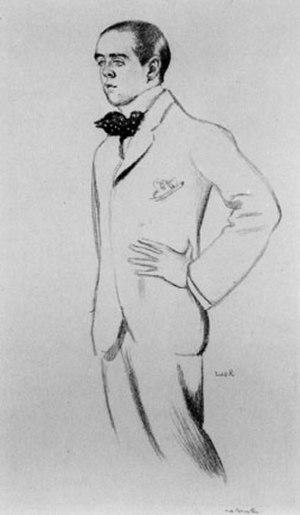
Sir Henry Maximilian Beerbohm, né le 24 août 1872 à Kensington, et mort le 20 mai 1956 à Rapallo, est un homme de lettres, critique littéraire, écrivain, caricaturiste et dandy britannique. Il était le demi-frère cadet de l'acteur et producteur Herbert Beerbohm Tree et l'oncle d'Iris Tree. Il fait ses études à la Charterhouse School et au Merton College, à Oxford.
Sir Henry Maximilian Beerbohm, né le 24 août 1872 à Kensington, et mort le 20 mai 1956 à Rapallo, est un homme de lettres, critique littéraire, écrivain, caricaturiste et dandy britannique. Il était le demi-frère cadet de l'acteur et producteur Herbert Beerbohm Tree et l'oncle d'Iris Tree. Il fait ses études à la Charterhouse School et au Merton College, à Oxford.